Erndtebrück–Bad Berleburg railway

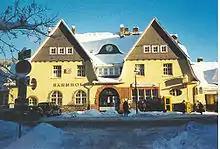
Bad Berleburg station

The line was opened in 1911. Railbuses and locomotive-hauled trains were replaced by class 628 multiple units in 1994. At the same time, the range of services was expanded and a regular-interval timetable with standard routes was introduced. The local service, which was branded as the "Rothaar-Express" when it was launched, has been running hourly between Bad Berleburg and Siegen since then. At the turn of the millennium, Alstom Coradia LINT 27 multiple units (class 640) were used on the line, which were retained even after the contract had been awarded to Dreiländerbahn. On the infrastructure side, all alternative and storage tracks have been dismantled so that no train services can be handled in addition to the hourly local service.